Phineas Gage

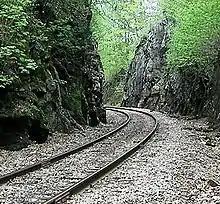
Line of the Rutland & Burlington Railroad passing through "cut" in rock south of Cavendish. Gage met with his accident while setting to create either this cut or a similar one nearby.

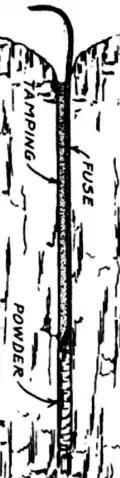
Explosive charge ready for fuse to be lit. (sand or clay) directs blast into rock.

On September 13, 1848, Gage was for the south of the village of . Setting a blast entailed boring a hole deep into an of rock; adding and a fuse; then using the tamping iron to pack ("tamp") sand, clay, or other inert material into the hole above the powder in order to contain the blast's energy and direct it into surrounding rock.